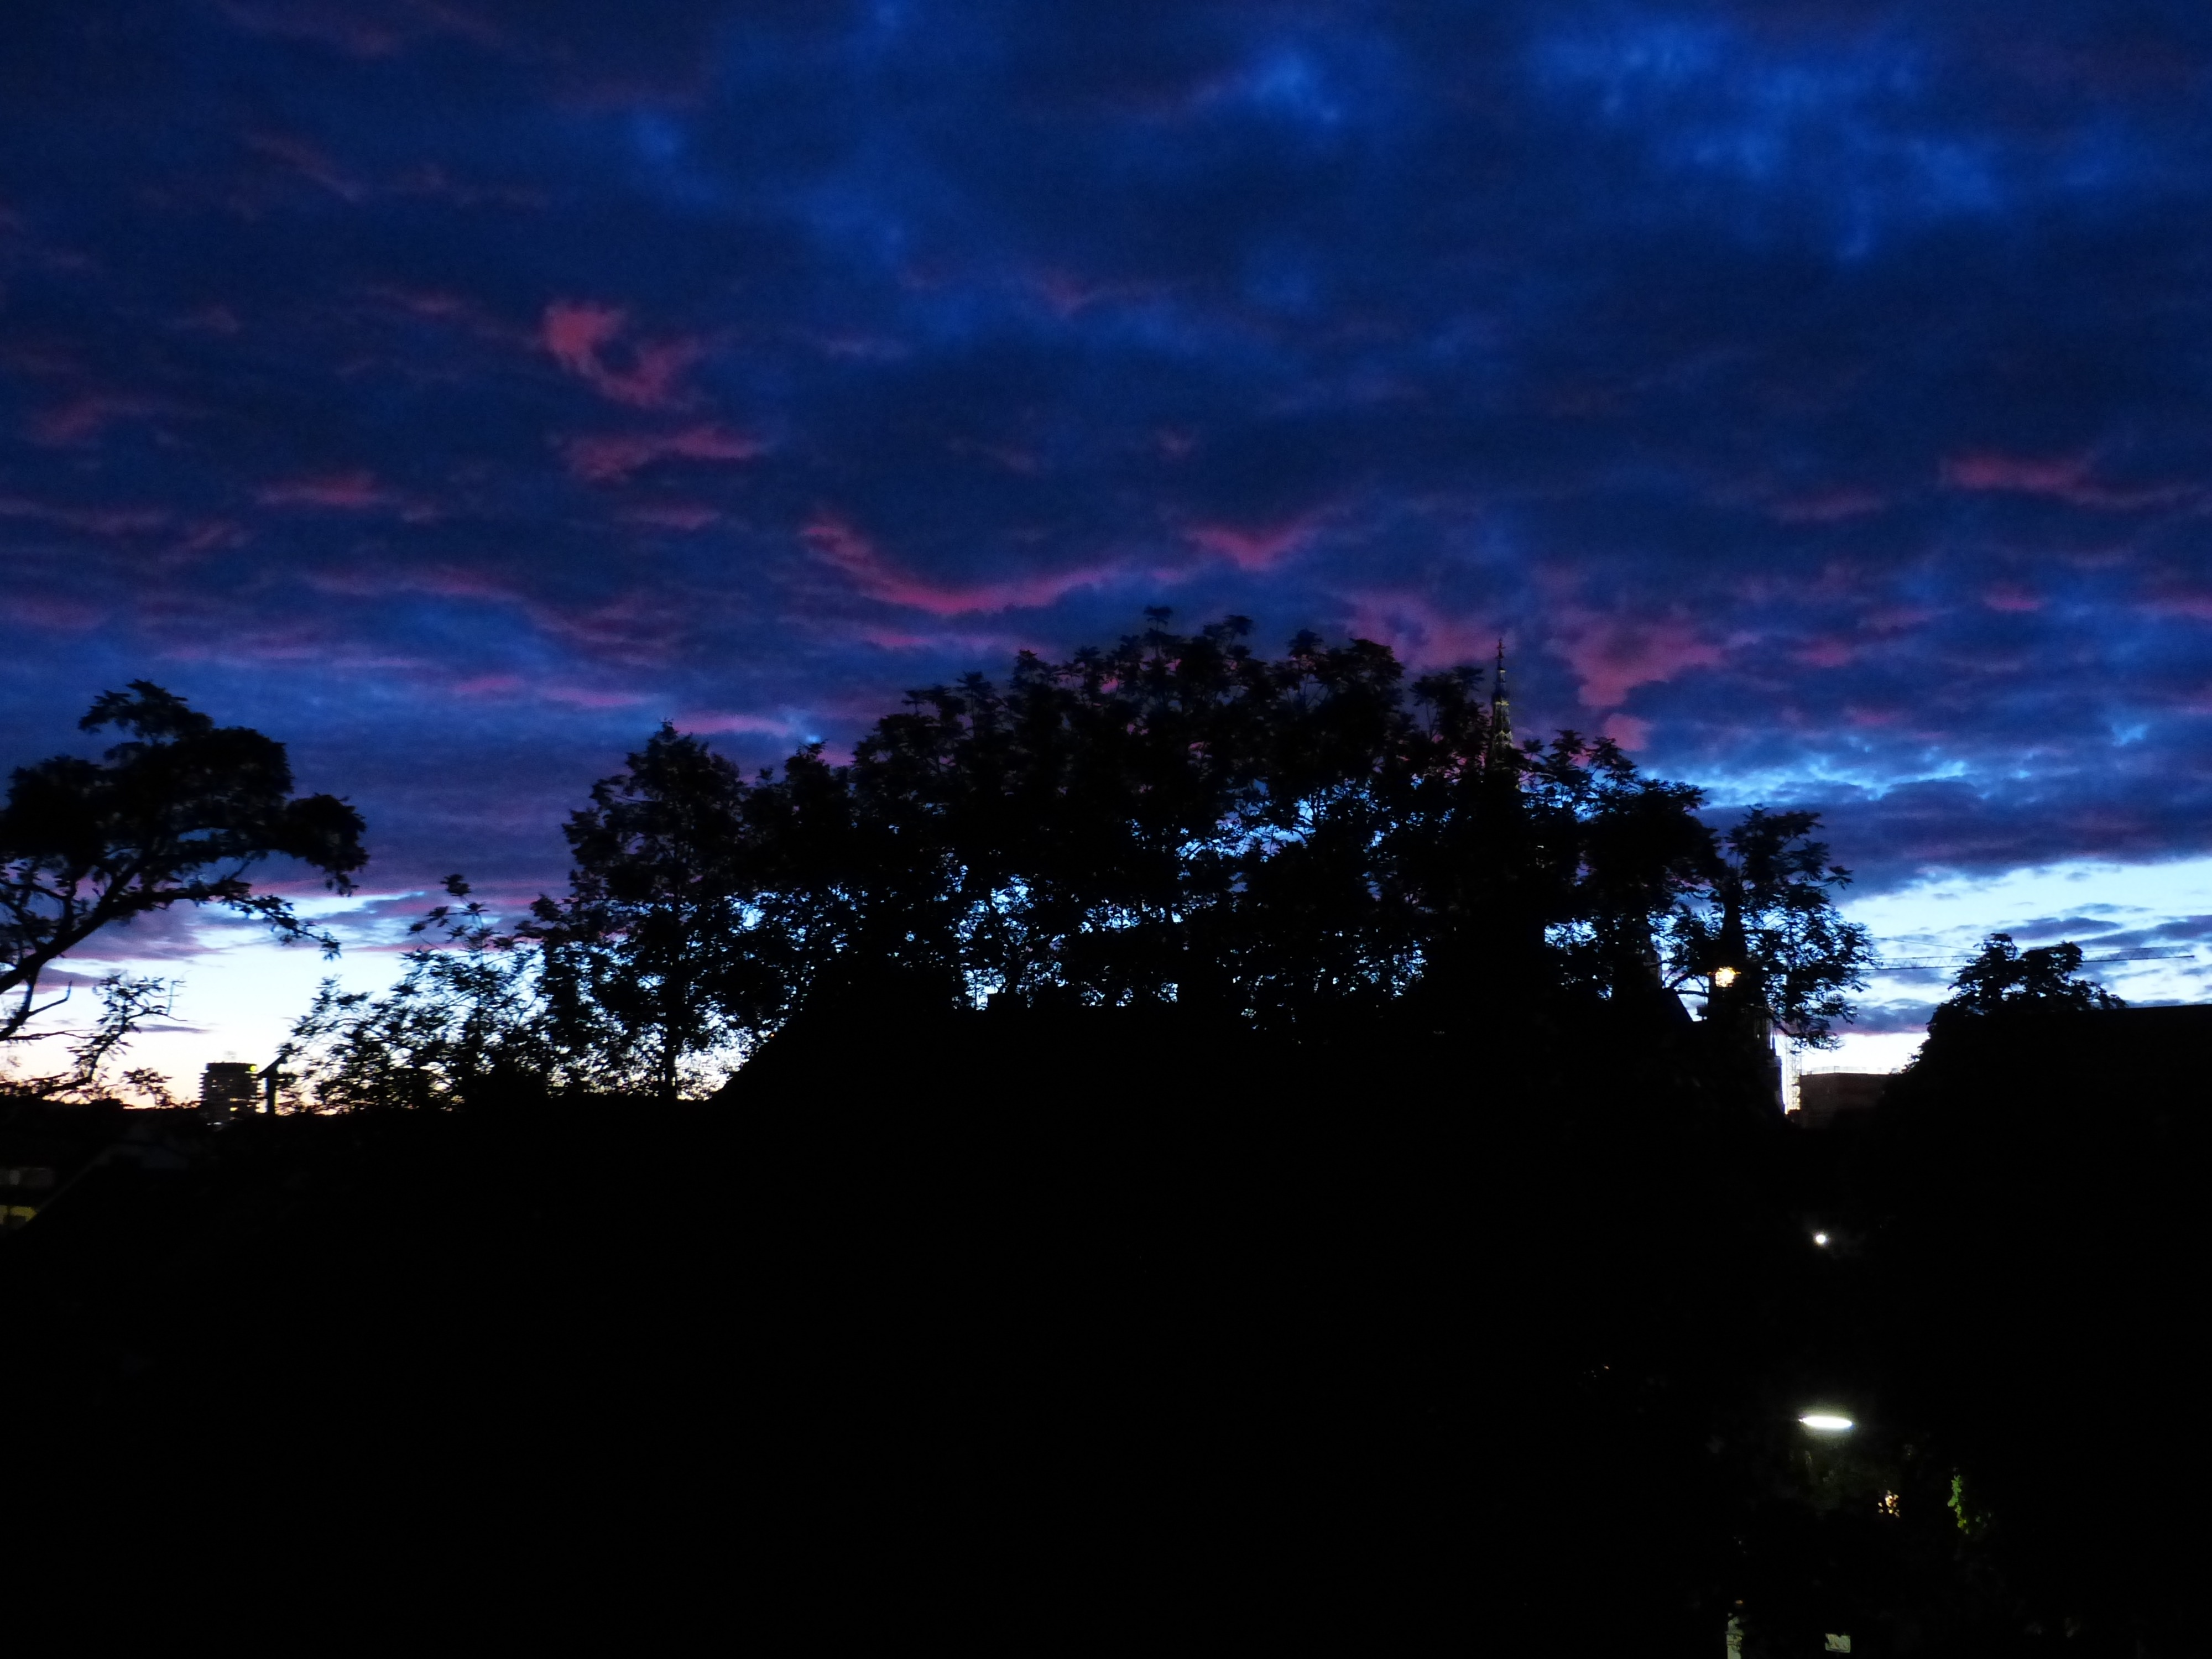
horizon, light, cloud, sky, sunrise, sunset, night, sunlight, morning, dawn, atmosphere, dark, dusk, evening, reflection, darkness, blue, moonlight, at night, clouds, violet, reddish, afterglow, threatening